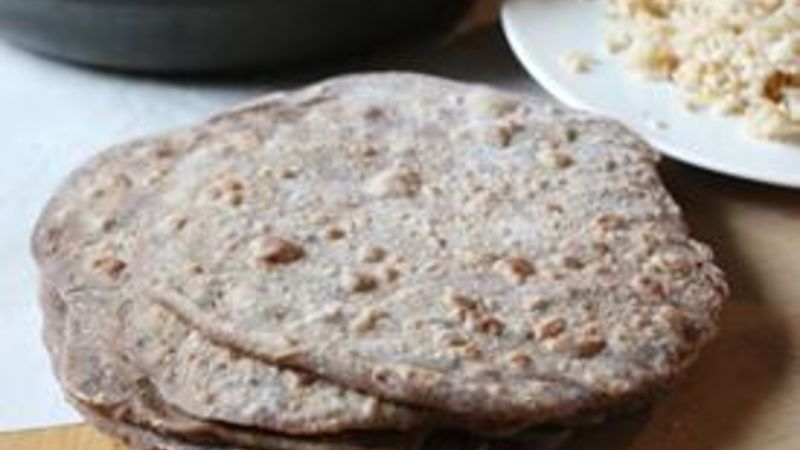
Dish: chapati